Dan Deșliu

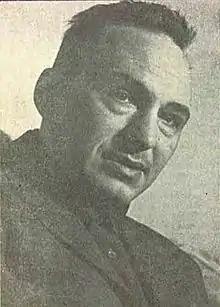
Dan Deșliu

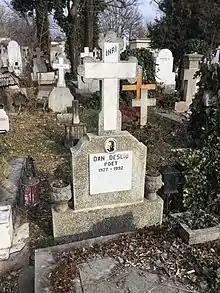
Grave in Bellu Cemetery

Born in Bucharest, his parents were Ștefan Deșliu, an accountant at the Bulandra Theatre company and later administrator of the Workers' Theatre, and his wife Elena ("née" Săndulescu). He began secondary school at Matei Basarab Lyceum in his native city, followed by the Mediaș aeronautics school and the Bucharest industrial and building high school. He then attended the Dramatic Arts Conservatory under Maria Filotti. From 1946 to 1948, he appeared as an actor at Petroșani and Bucharest, also working as an editor for "Flacăra" magazine. He was later an editor at "Scînteia" and, between 1961 and 1962, was editor-in-chief at "Luceafărul". His first published work was the sonnet "Paseri", which appeared in George Călinescu's "Lumea" in 1945; his first book was the 1949 "Goarnele inimii". He won the State Prize in 1949, 1950 and 1951. In 1971 he was awarded the , 2nd class, and in 1974 he received the Romanian Writers' Union Prize for his book "Cetatea de pe aer". In 1978, he took the same prize for "Un haiduc pe bicicletă". Together with , he composed the lyrics for "Te slăvim, Românie", which served as Romania's national anthem from 1953 to 1975.